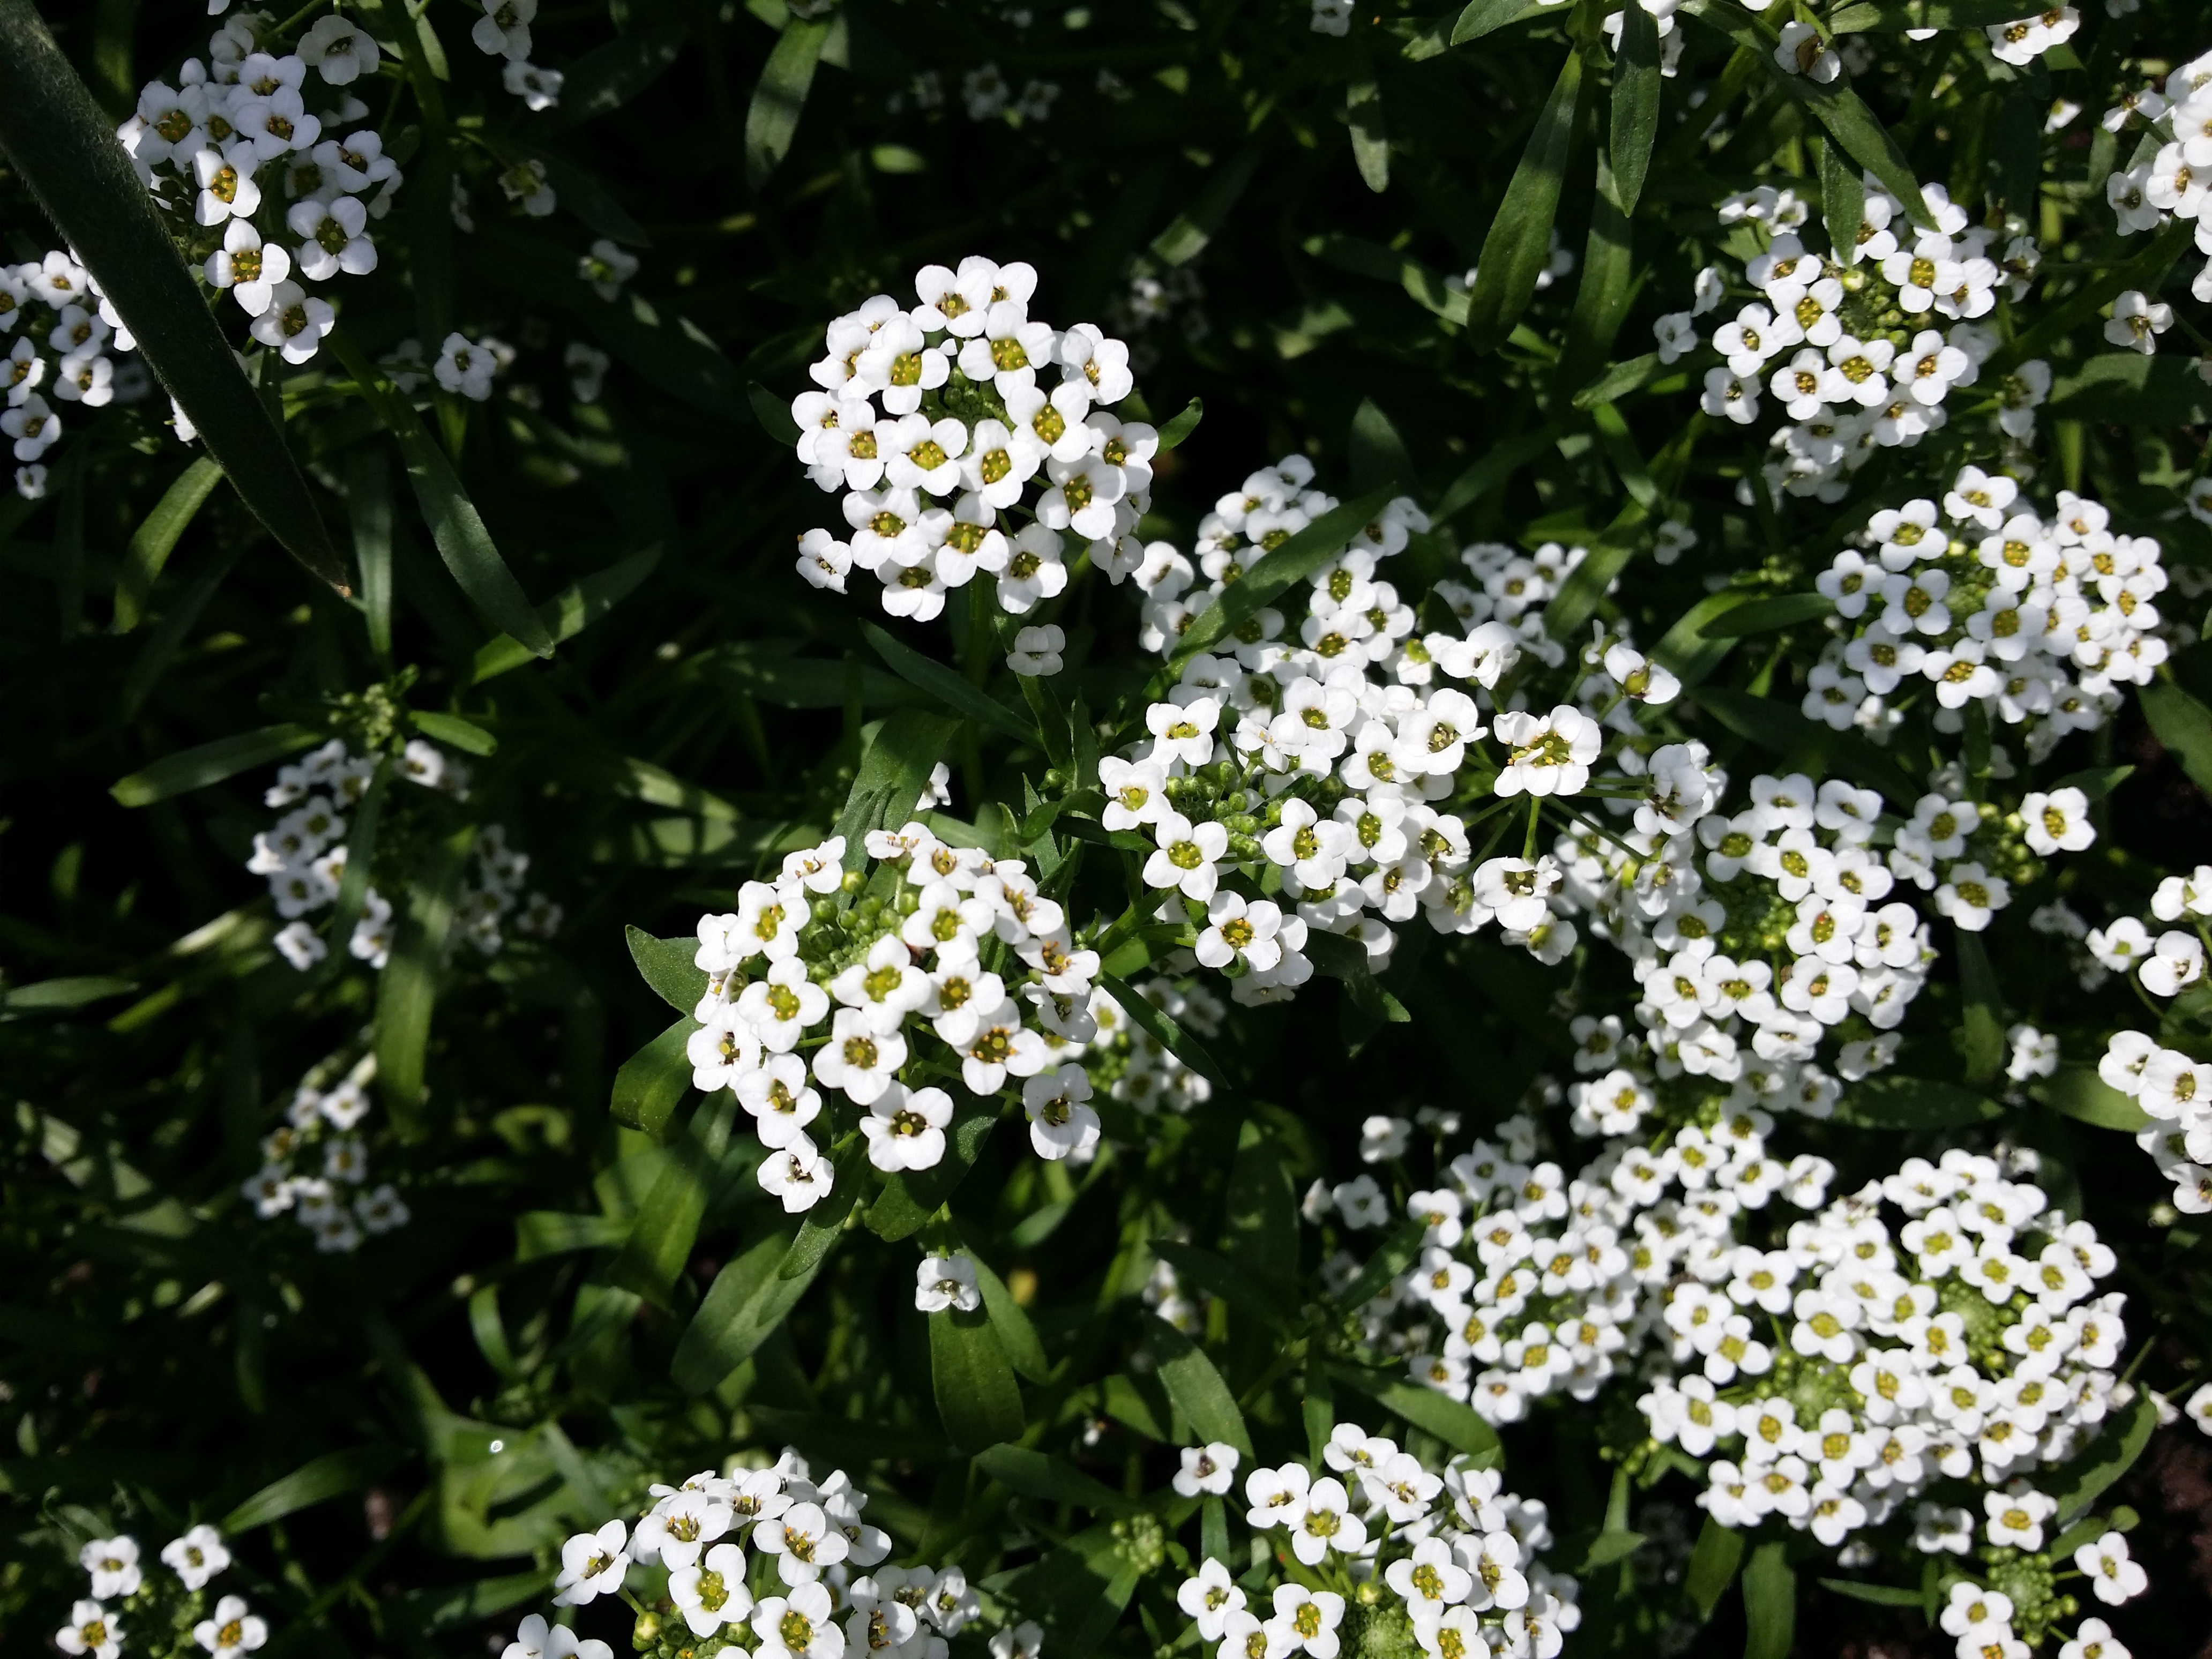
plant, flower, herb, candytuft, yarrow, white blossom, small flowers, flowering plant, daisy family, cow parsley, land plant, tanacetum parthenium, evergreen candytuft, alyssum